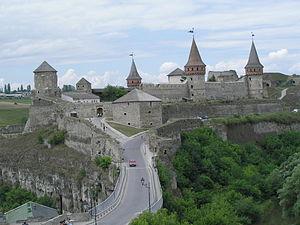
Les Sept merveilles d'Ukraine sont sept monuments historiques ukrainiens qui ont été choisis lors d'un concours organisé en Ukraine en juillet 2007. Le vote était divisé en deux parties : une partie réservée aux experts et une autre pour les internautes. Les autorités locales et provinciales ont présenté une liste de 1 000 monuments candidats. Un conseil de 100 experts a choisi une liste finale de 21 candidats. Le vote a été ouvert le 7 juillet 2007. Environ 77 000 internautes ont voté. Le vote a été clôturé le 21 août 2007. Les résultats ont été officiellement annoncés le jour même.